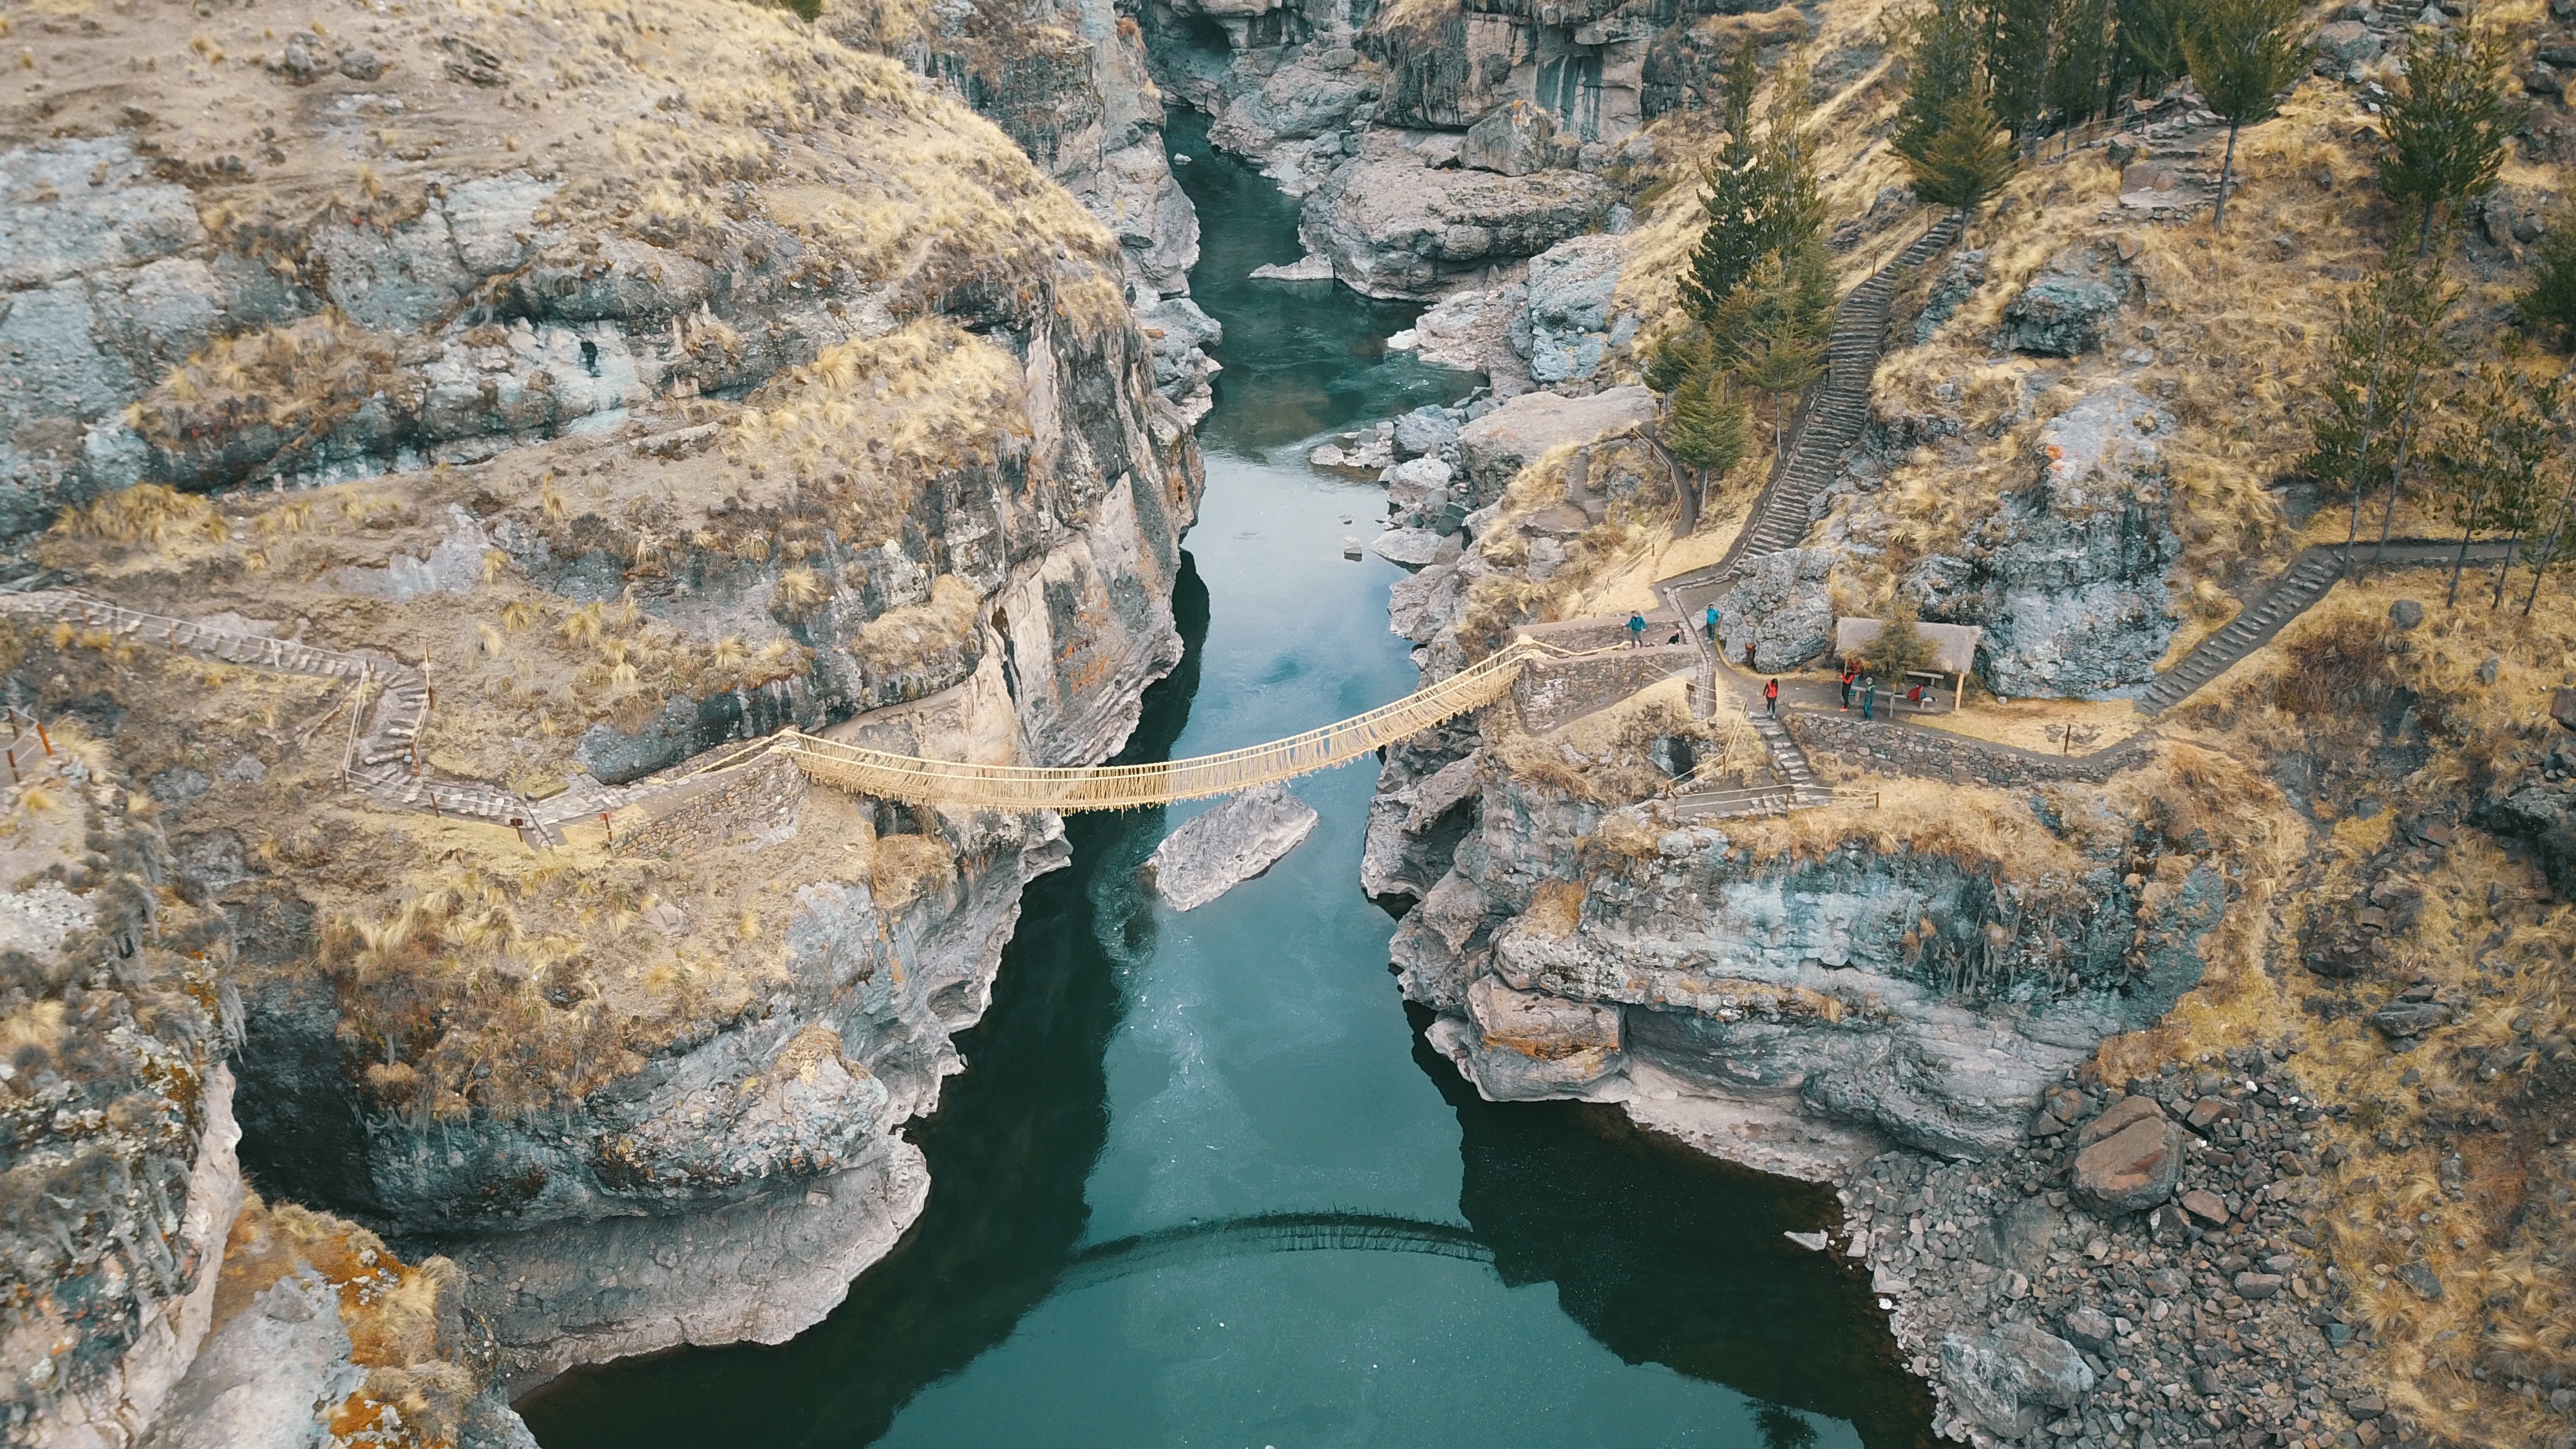
water resources, formation, water, canyon, watercourse, rock, fault, wadi, river, ravine, geology, cliff, landscape, channel, dike, national park, escarpment, valley, fjord